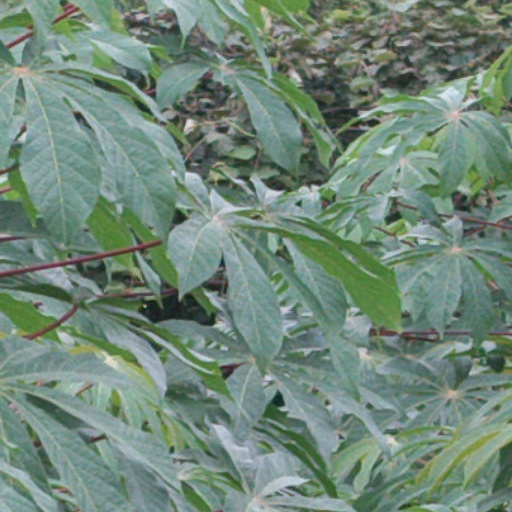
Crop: cassava